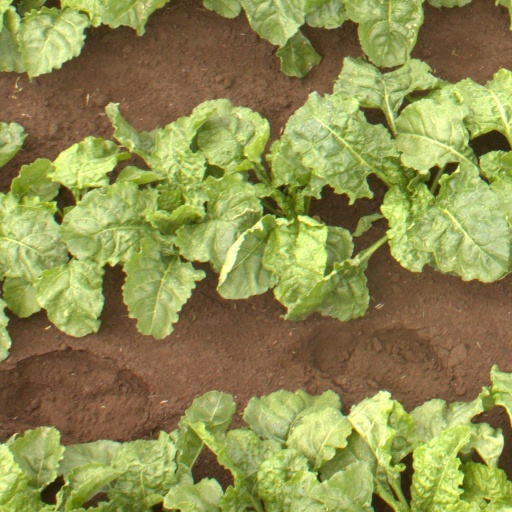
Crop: sugar beet